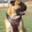
Label: dog